Question: Please indicate a possible affordance area of glass that can be used for drinking from
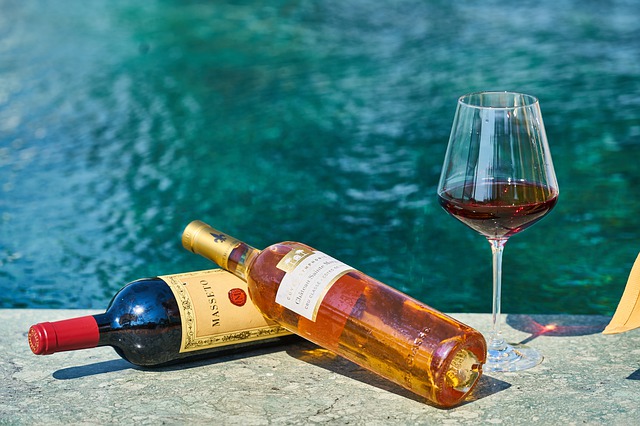
Answer: [449.5, 89, 543.5, 140]